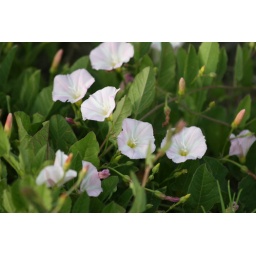
flowers in the field next door ( barb)